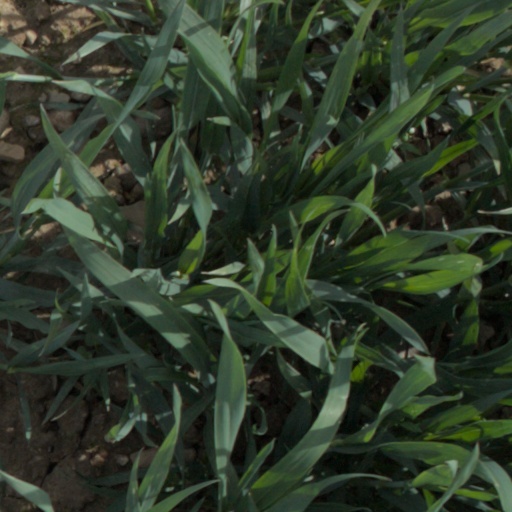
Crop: wheat